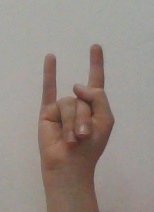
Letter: la